Plant perception (physiology)

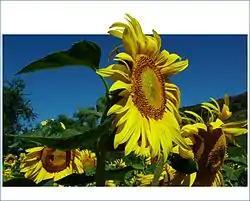
The sunflower, a common heliotropic plant which perceives and reacts to sunlight by slow turning movement

Many plant organs contain photoreceptors (phototropins, cryptochromes, and phytochromes), each of which reacts very specifically to certain wavelengths of light. These light sensors tell the plant if it is day or night, how long the day is, how much light is available, and where the light is coming from. Shoots generally grow towards light, while roots grow away from it, responses known as phototropism and skototropism, respectively. They are brought about by light-sensitive pigments like phototropins and phytochromes and the plant hormone auxin.